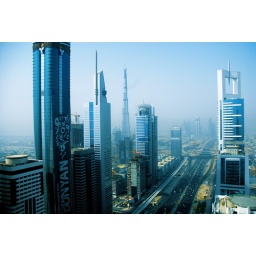
Dubai as taken from hotel roof with tallest tower still under construction